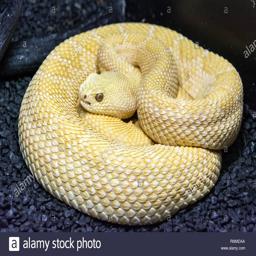
Animal: snakes